José Gurvich

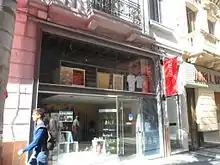
Façade of Museo Gurvich

José Gurvich (January 5, 1927 – June 24, 1974) was a Uruguayan painter, potter, musician and a key figure in the Constructivism Art movement.